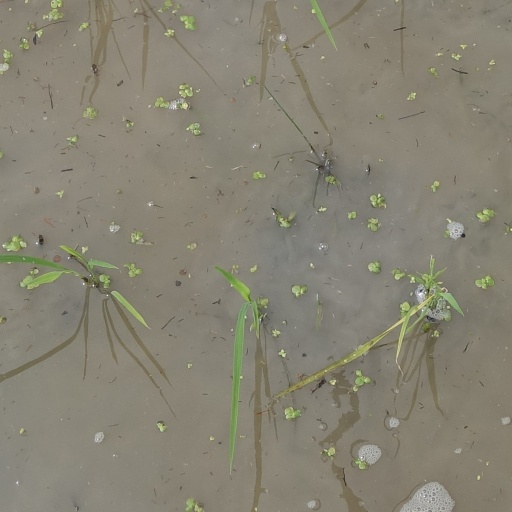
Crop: rice